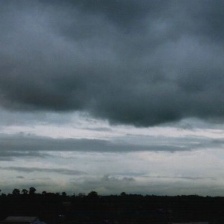
Cloud type: Stratocumulus